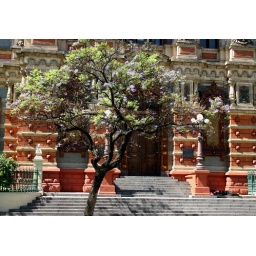
Unusual tree in front of the City's Water Works building